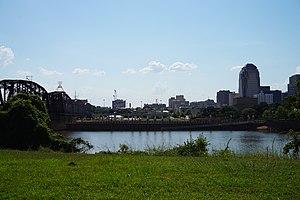
Shreveport
Shreveport er en amerikansk by og administrativt centrum for det amerikanske county Caddo Parish, i staten Louisiana. I 2000 havde byen et indbyggertal på 200.145.